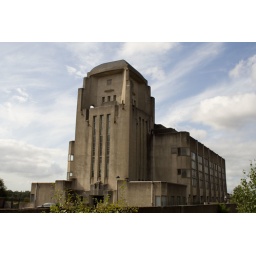
transmitter station and Areal feed tower from the long wave machine transmitter connecting the Netherlands with indonesia back in the 1920's